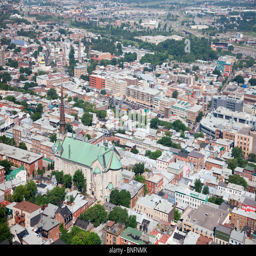
this is an elevated view .